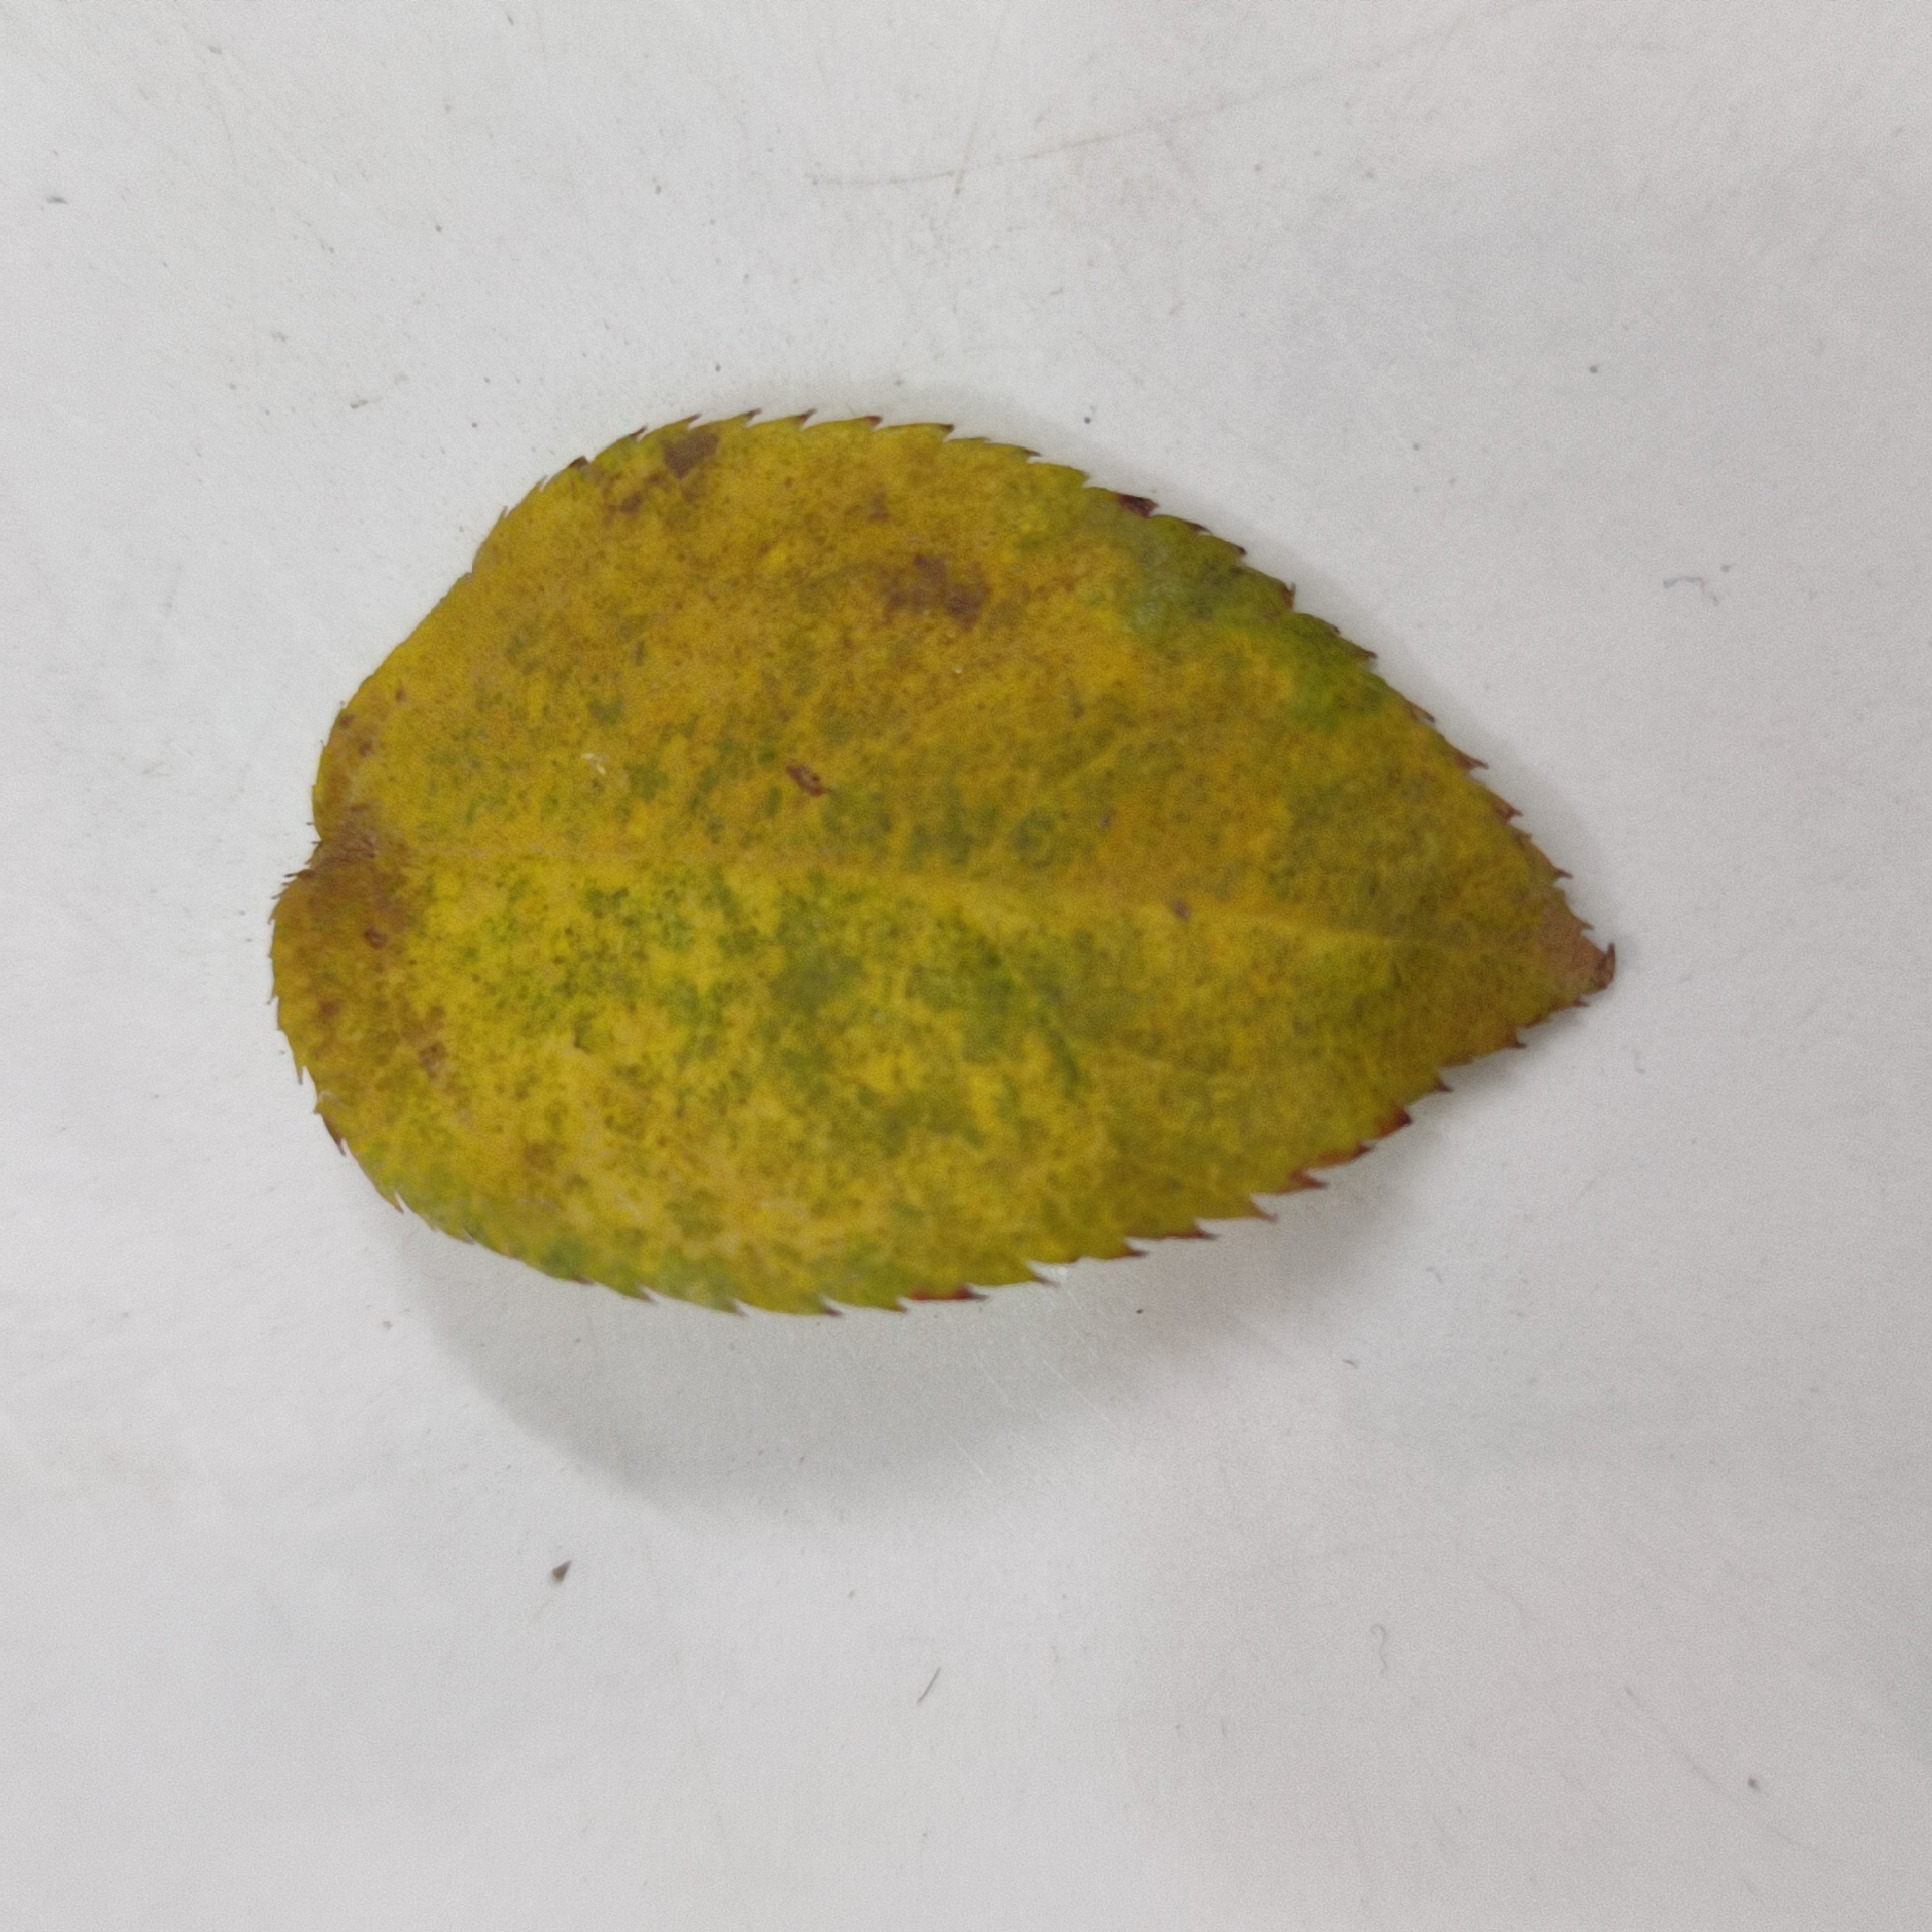
Label: Yellow Mosaic Virus